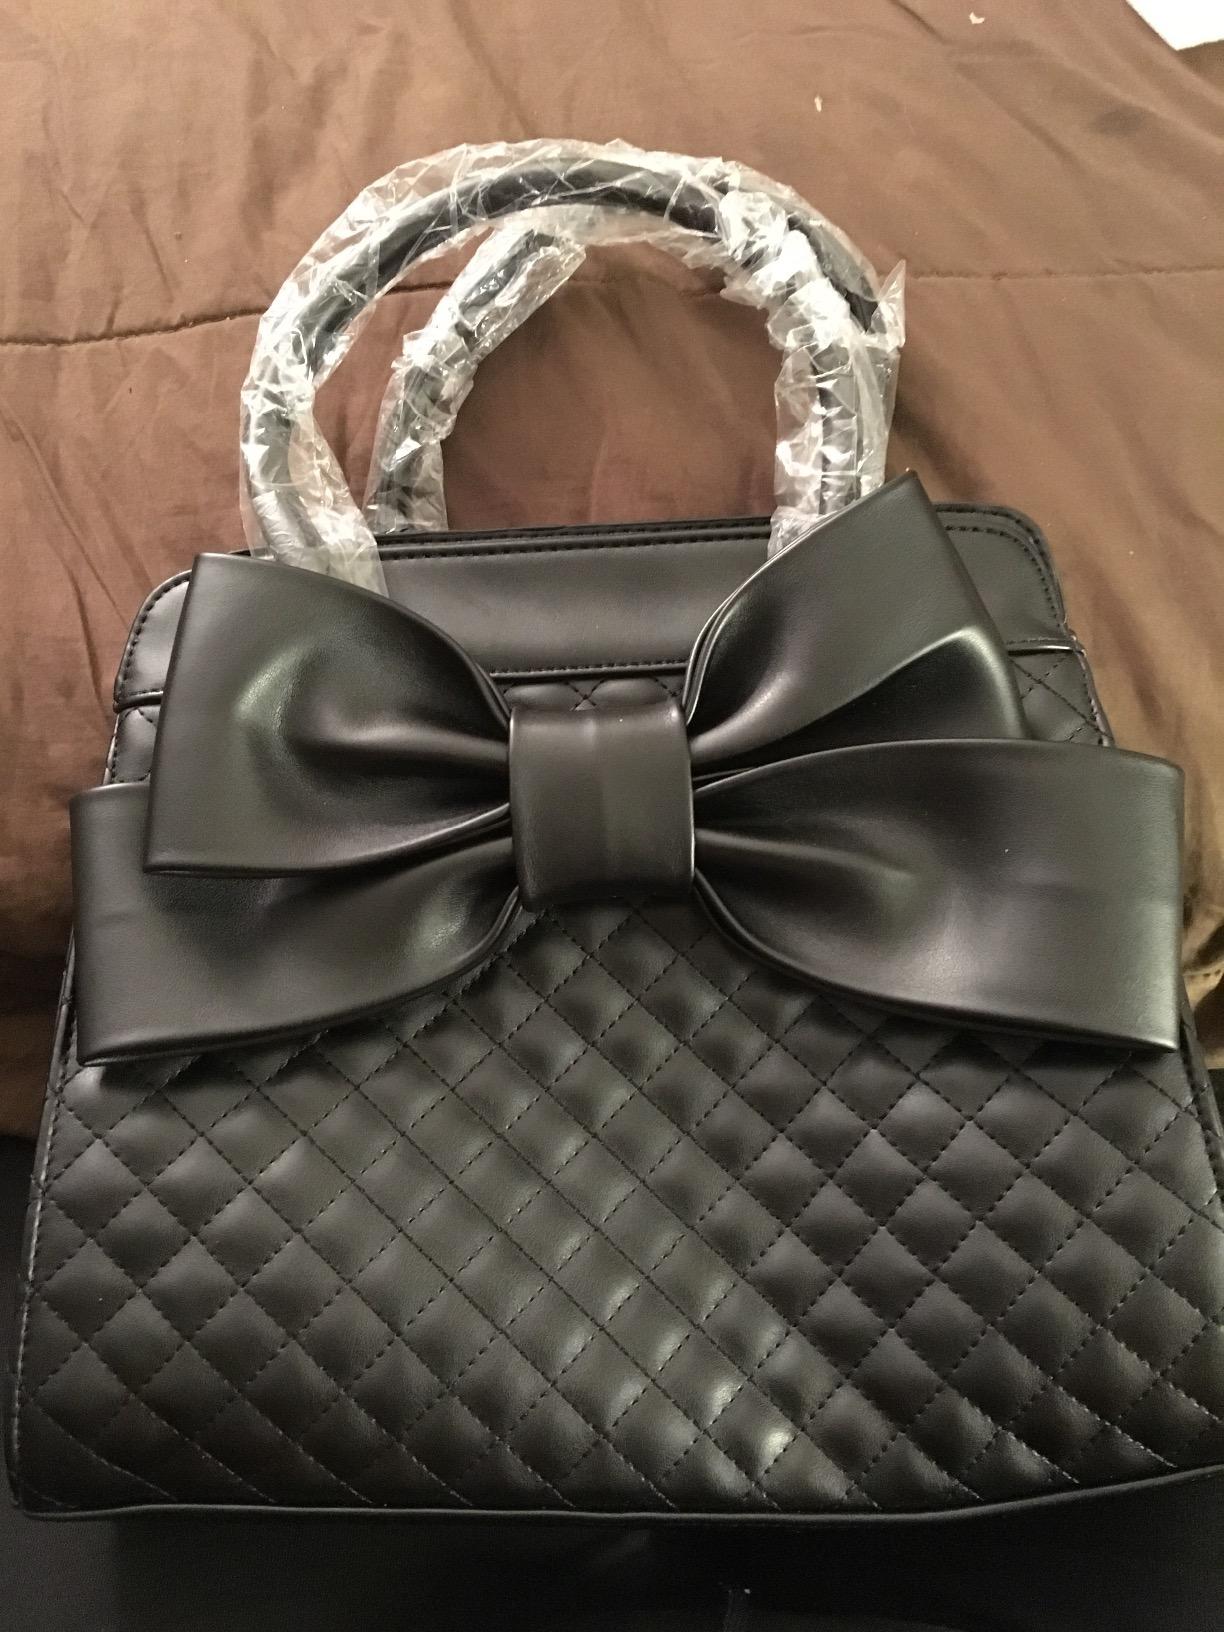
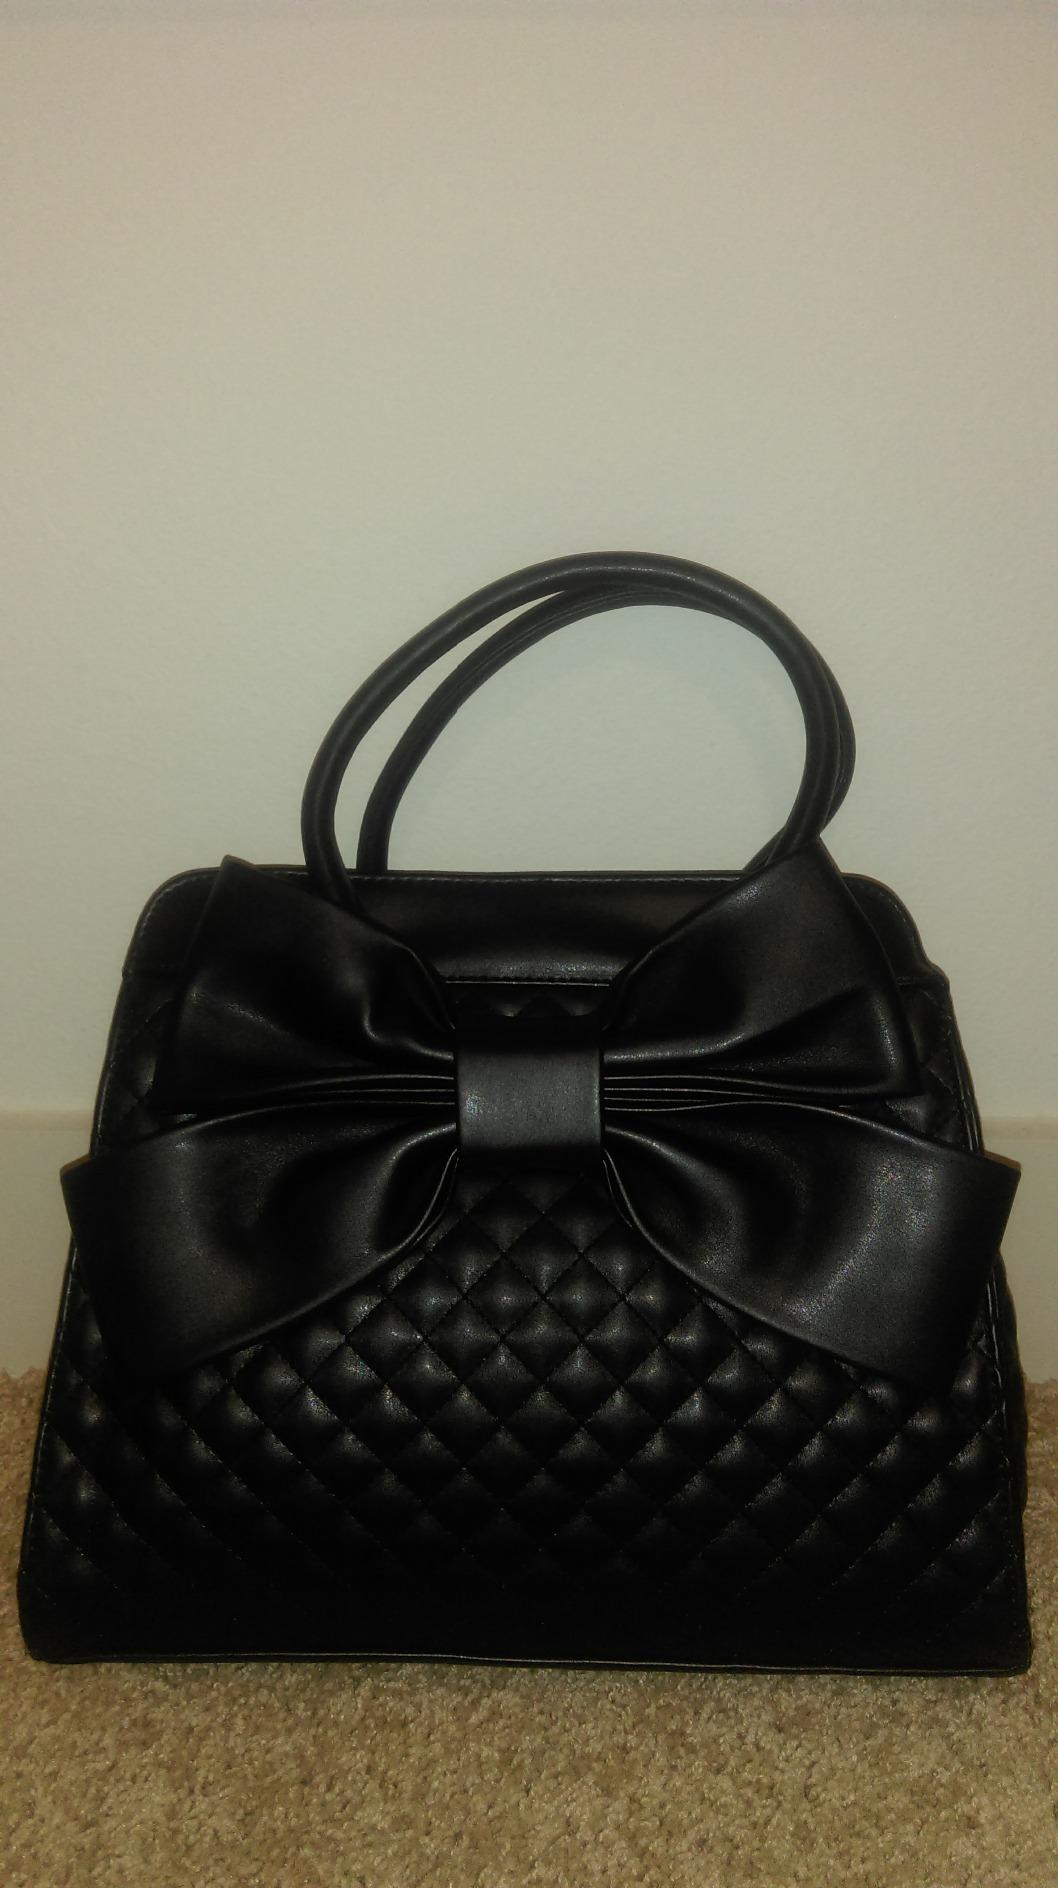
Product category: accessories_handbag
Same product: yes